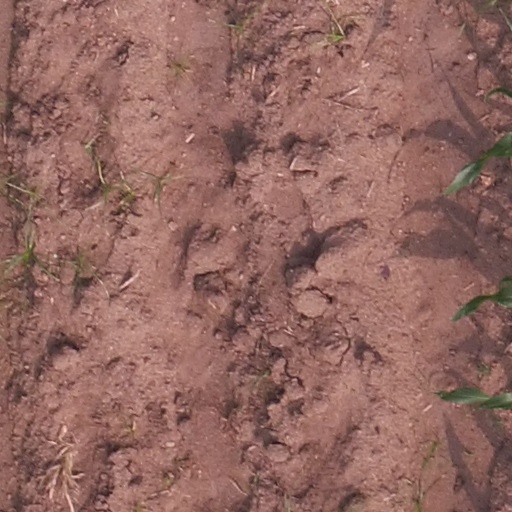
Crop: maize; corn